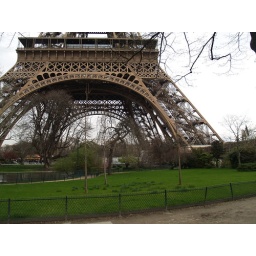
You'd imagine the tower to be standing in the middle of nowhere, but there's a nice park around it.